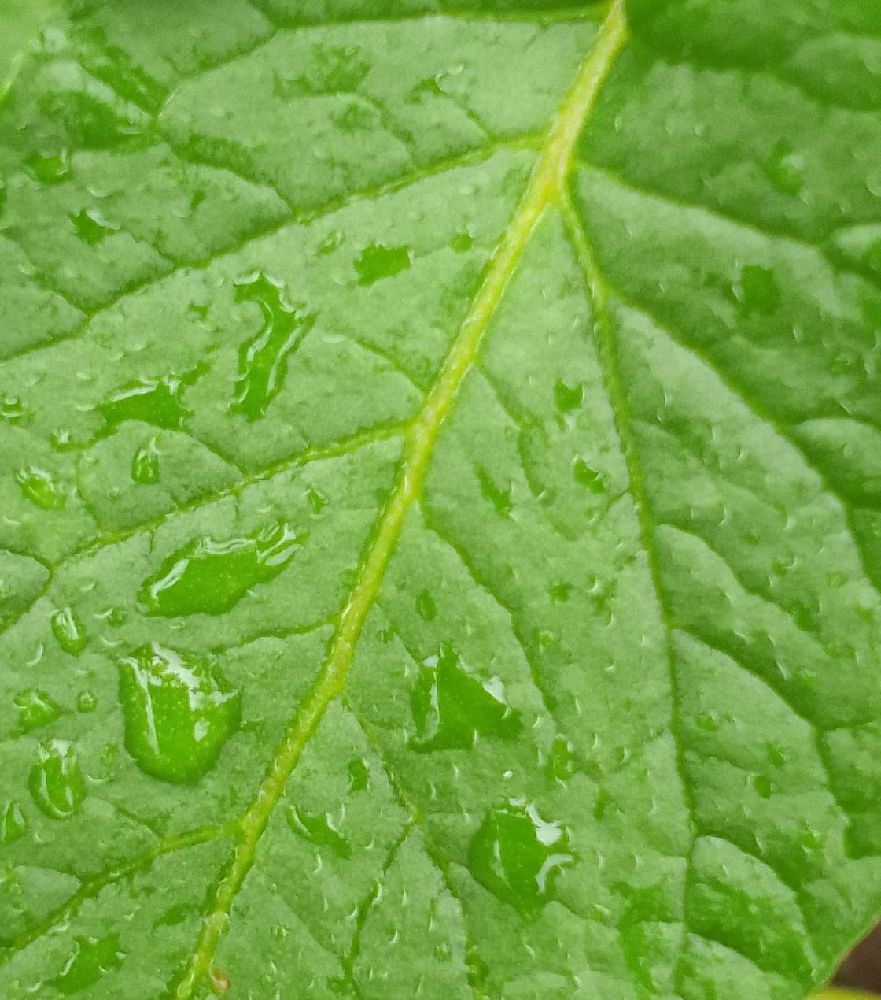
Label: Healthy